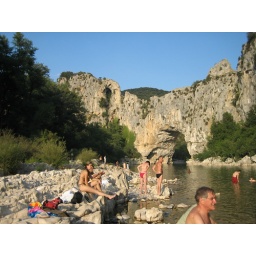
A natural rock bridge in the Ardeche river, famous in France for kayaking and tourists in the summer